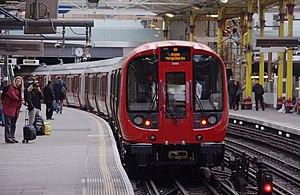
Le métro de Londres est le réseau métropolitain qui dessert le Grand Londres et les espaces alentour de l'Essex, de l'Hertfordshire et du Buckinghamshire. Il est communément appelé Underground — qui signifie « Souterrain », bien que 55 % du réseau soit situé en surface — ou The Tube, en référence à la forme cylindrique des tunnels de ses lignes profondes. Le premier projet d'un métro à Londres remonte à 1827. La Metropolitan Railway en est la première ligne, inaugurée le 10 janvier 1863, ce qui en fait le plus vieux réseau métropolitain au monde, son tracé constituant désormais dans sa majeure partie la Hammersmith & City line. Le réseau actuel compte 11 lignes et dessert 270 stations sur près de 402 kilomètres. Il permet le transport de 1,379 milliard de voyageurs lors du cycle annuel 2016-2017, soit une moyenne quotidienne de plus de 4,8 millions de passagers.